Algiers

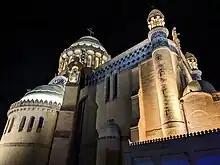
Basilica of Our Lady of Africa – Algiers

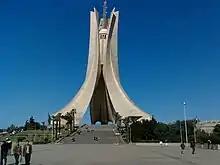
The Monument of the Martyrs (Maquam E'chahid)

There are many public buildings of interest, including the whole Kasbah quarter, Martyrs Square ("Sahat ech-Chouhada" ساحة الشهداء), the government offices (formerly the British consulate), the "Grand", "New", and Ketchaoua Mosques, the Roman Catholic cathedral of Notre Dame d'Afrique, the Bardo Museum, the old "Bibliothèque Nationale d'Alger"—a Moorish palace built in 1799–1800 and the new National Library, built in a style reminiscent of the British Library.